Colin McCahon

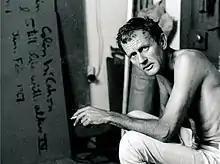
Colin McCahon

Colin John McCahon (1August 191927May 1987) was a New Zealand artist whose work over 45 years consisted of various styles, including landscape, figuration, abstraction, and the overlay of painted text. Along with Toss Woollaston and Rita Angus, McCahon is credited with introducing modernism to New Zealand in the mid-20th century. He is regarded as New Zealand's most important modern artist, particularly in his landscape work.